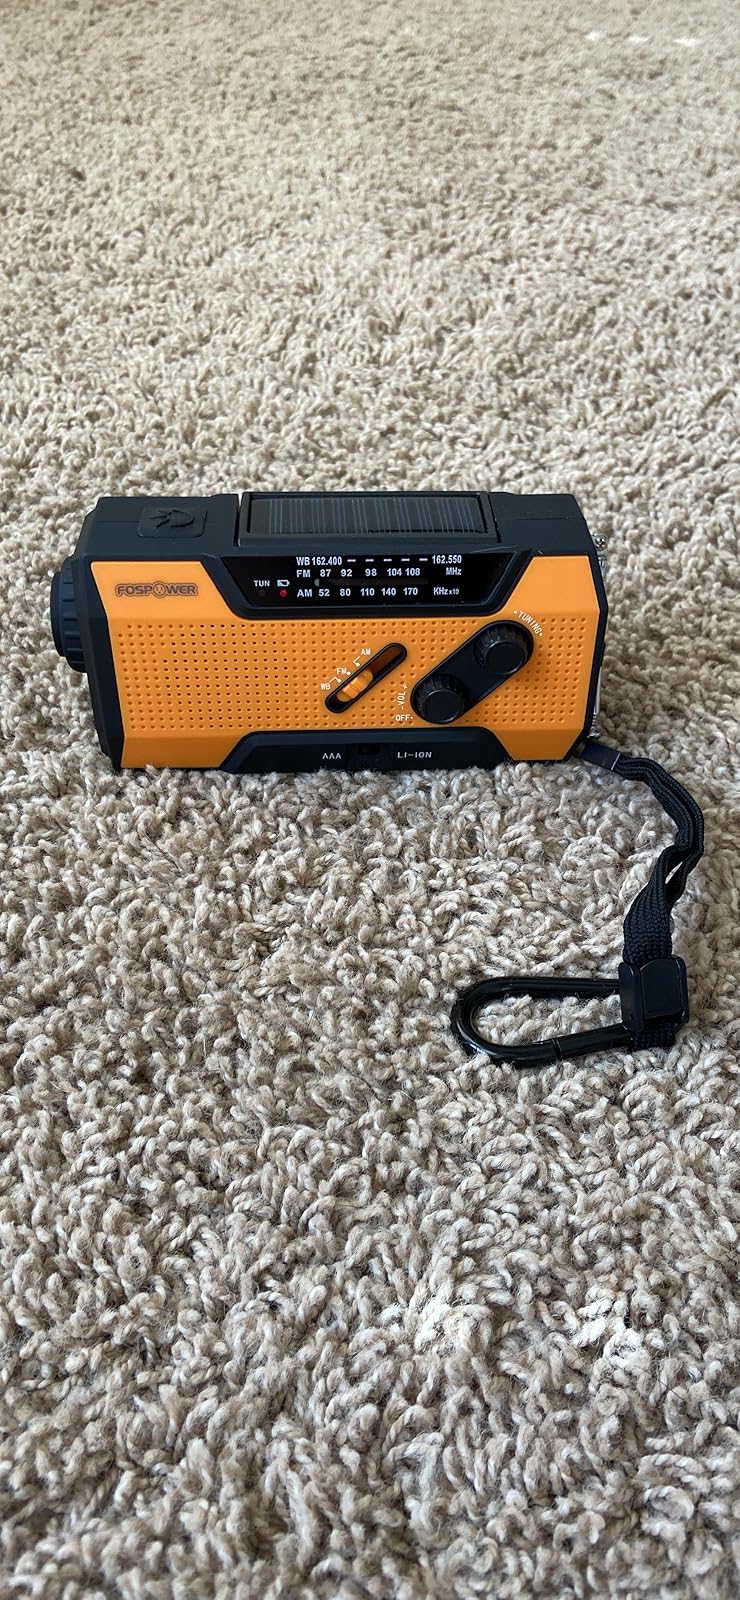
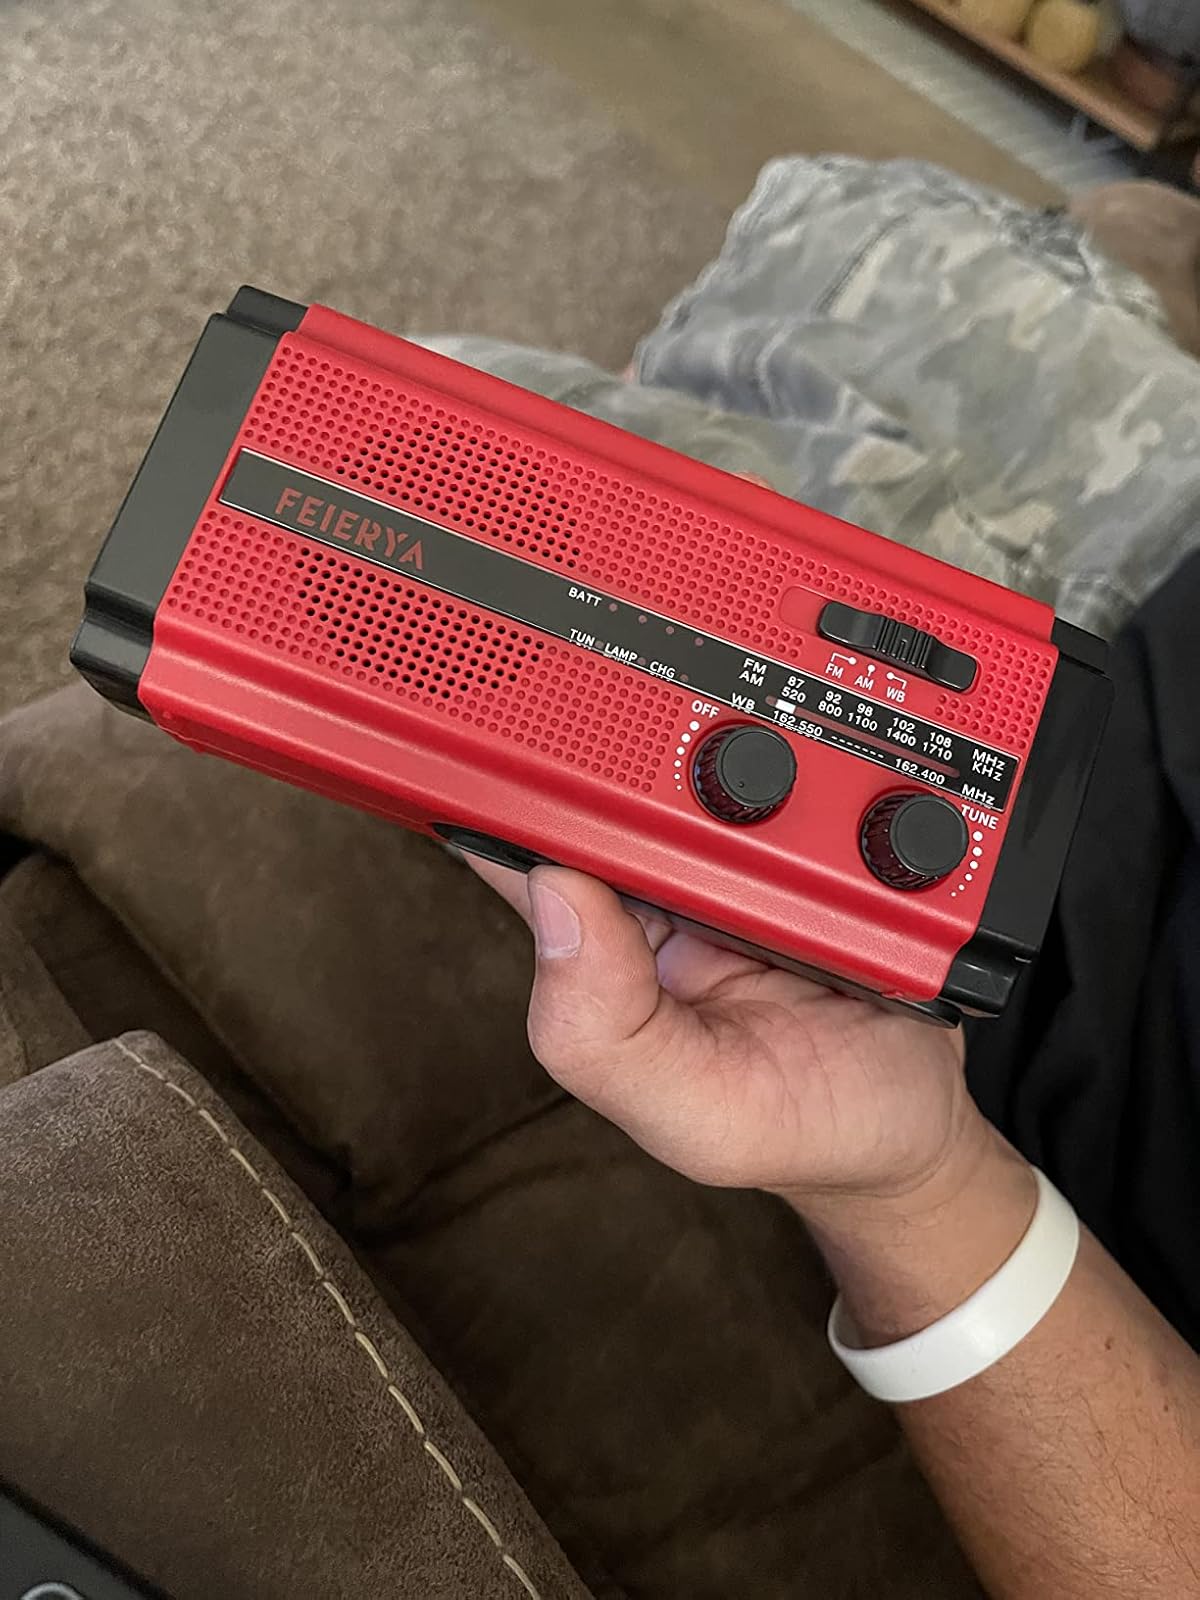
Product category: radio
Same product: no